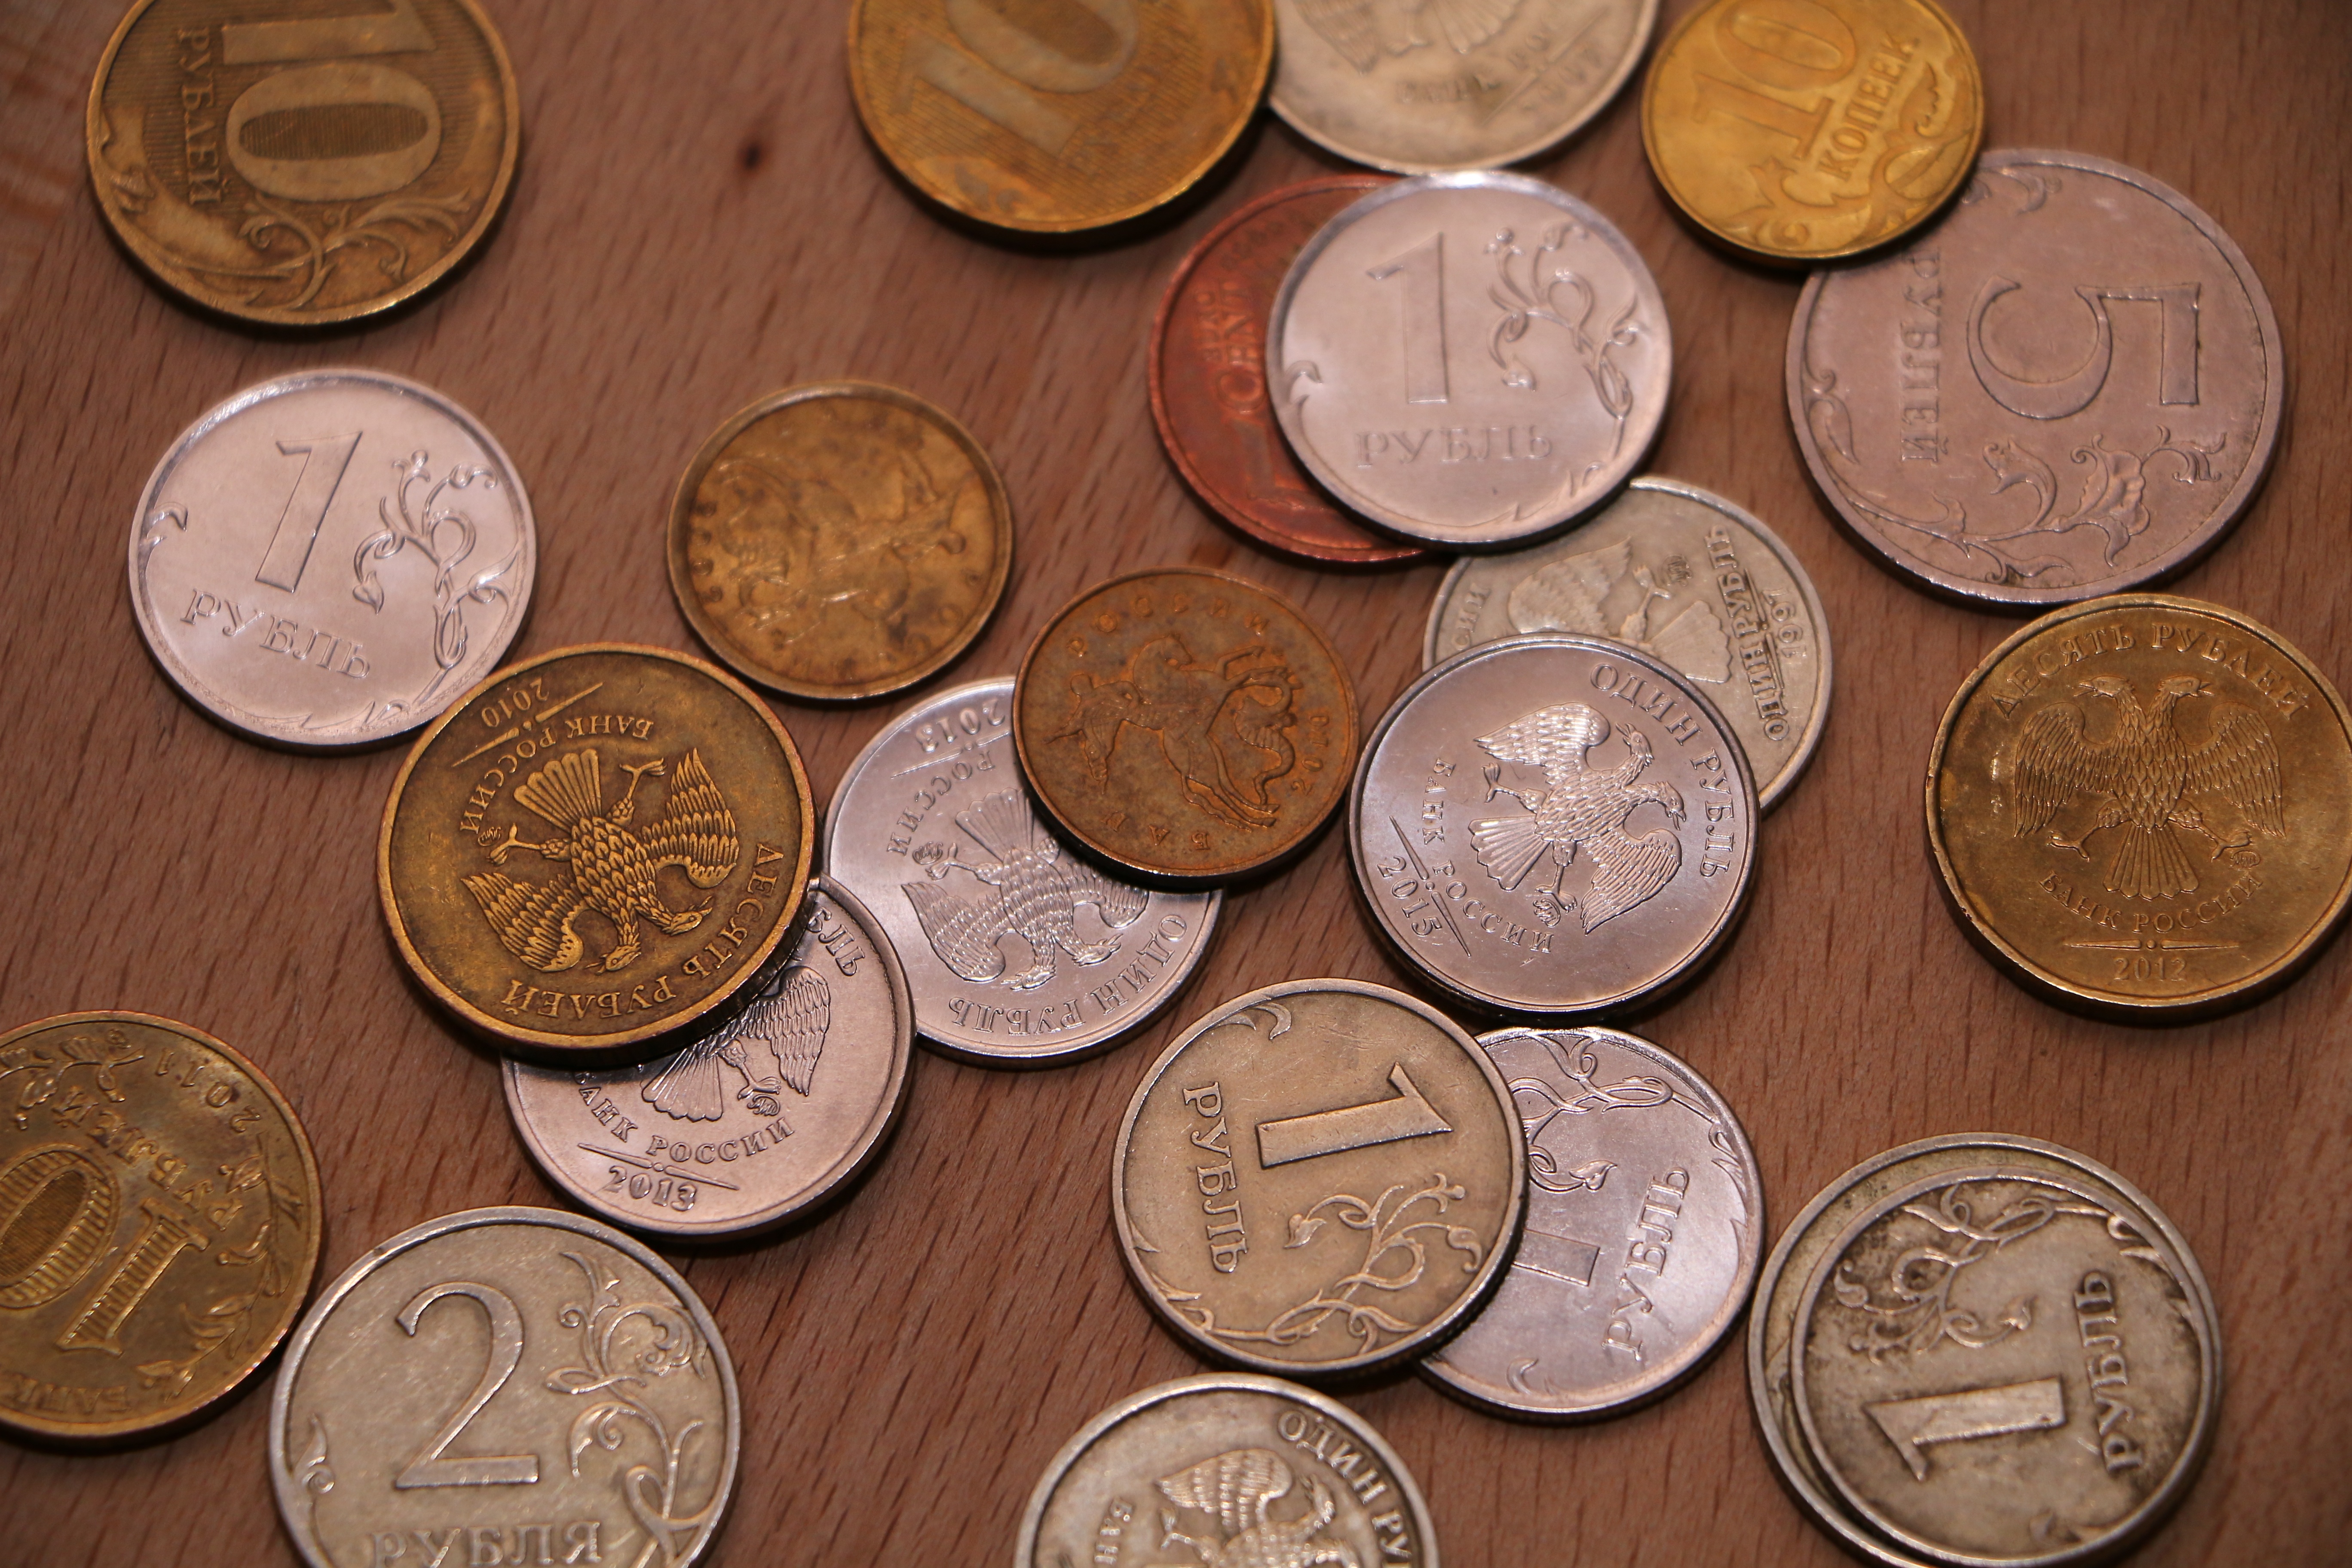
money, currency, coin, russia, russian, ruble, kopek, man made object